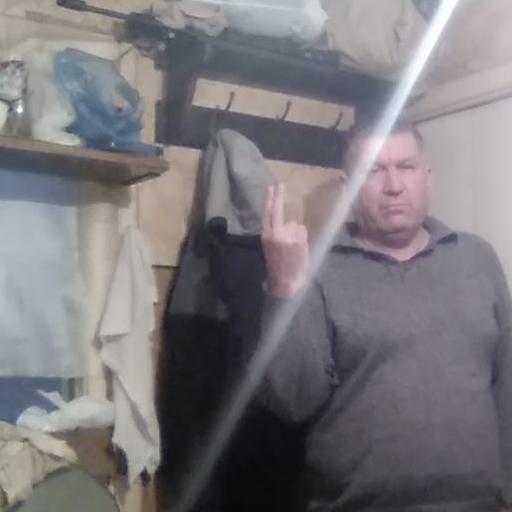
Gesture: two_up_inverted